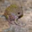
Label: frog